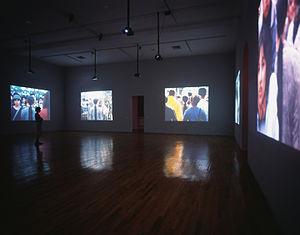
A Needle Woman est une installation vidéo présentée par l'artiste Kimsooja.